Inside Sahara

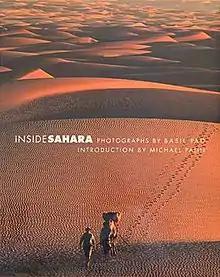
Hardcover first edition, 2002, Weidenfeld & Nicolson

Inside Sahara is a large coffee-table style book containing pictures taken by Basil Pao, who was the stills photographer on the team that made the "Sahara with Michael Palin" TV program for the BBC.